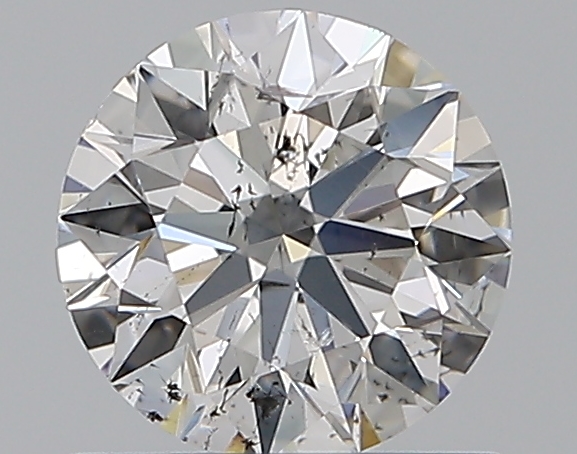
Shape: round
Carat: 0.7
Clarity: SI2
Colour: E
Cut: EX
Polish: EX
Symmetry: EX
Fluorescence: F
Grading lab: GIA
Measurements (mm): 5.66 x 5.68 x 3.51